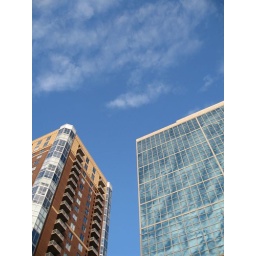
I like angles, and clouds in pretty blue skies. Downtown Atlanta.